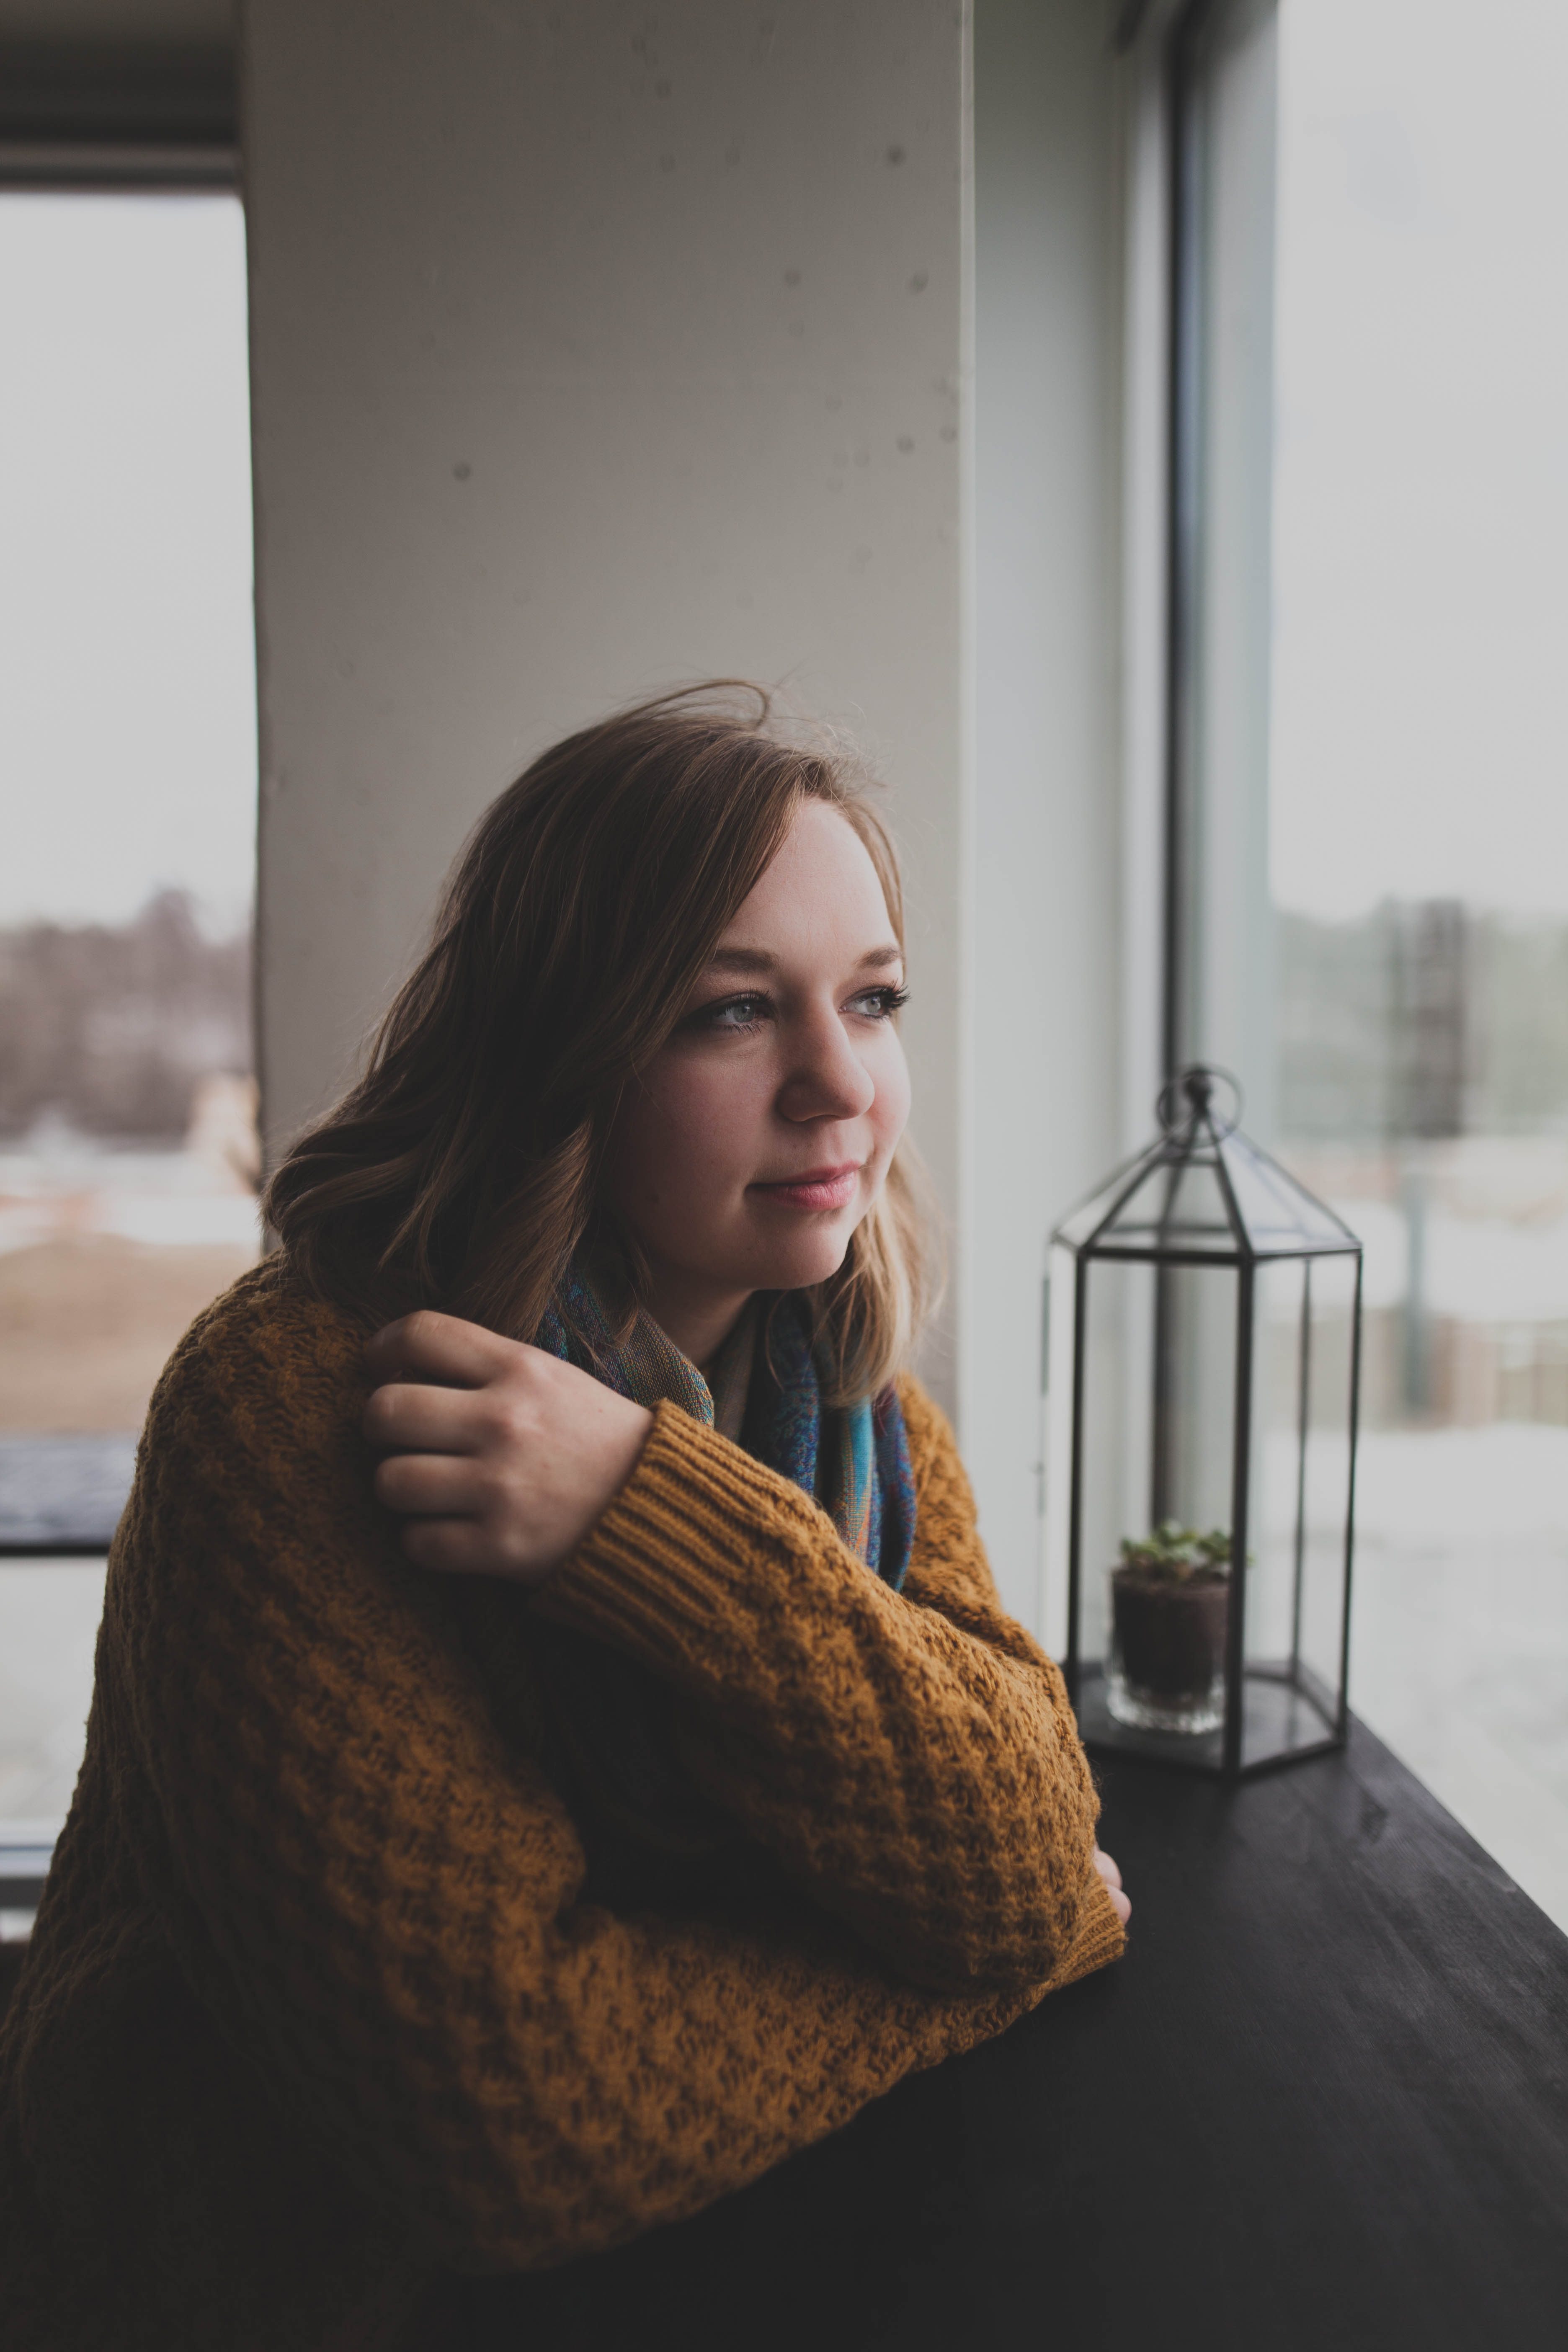
girl, woman, hair, photography, portrait, model, spring, color, fashion, clothing, lady, hairstyle, long hair, dress, photograph, beauty, photo shoot, brown hair, portrait photography